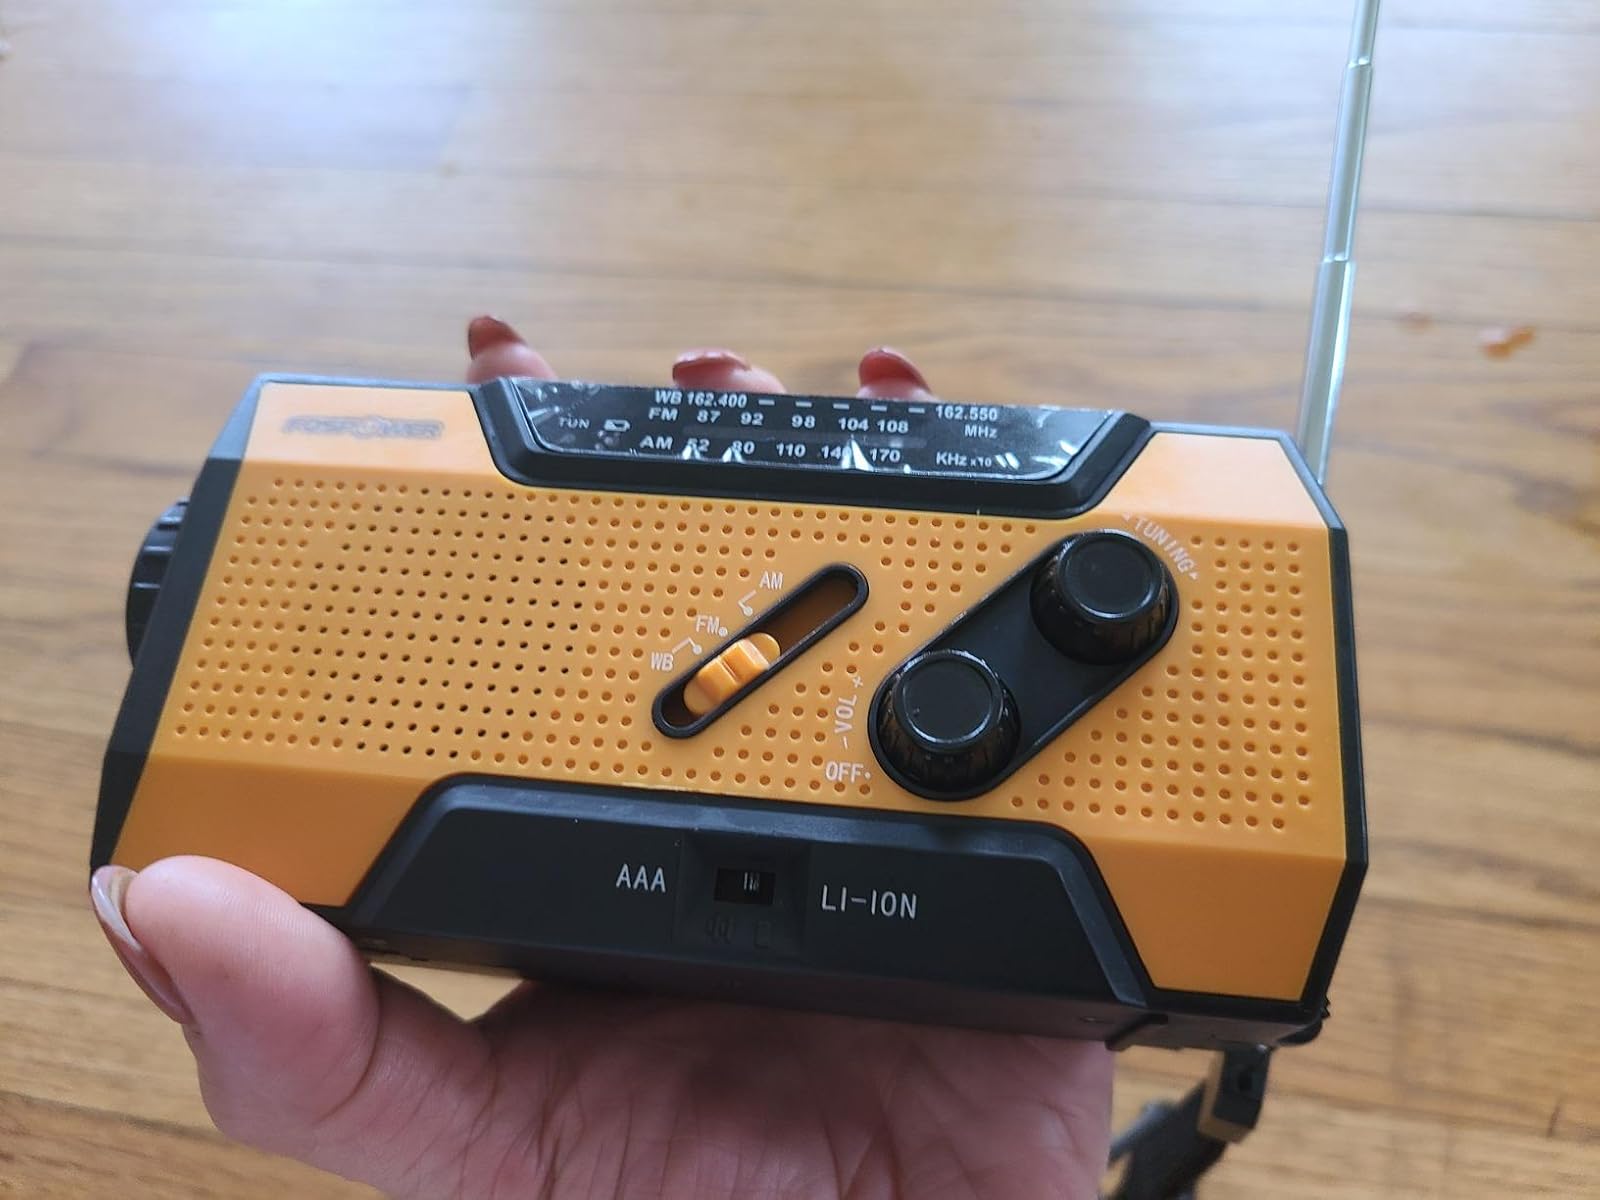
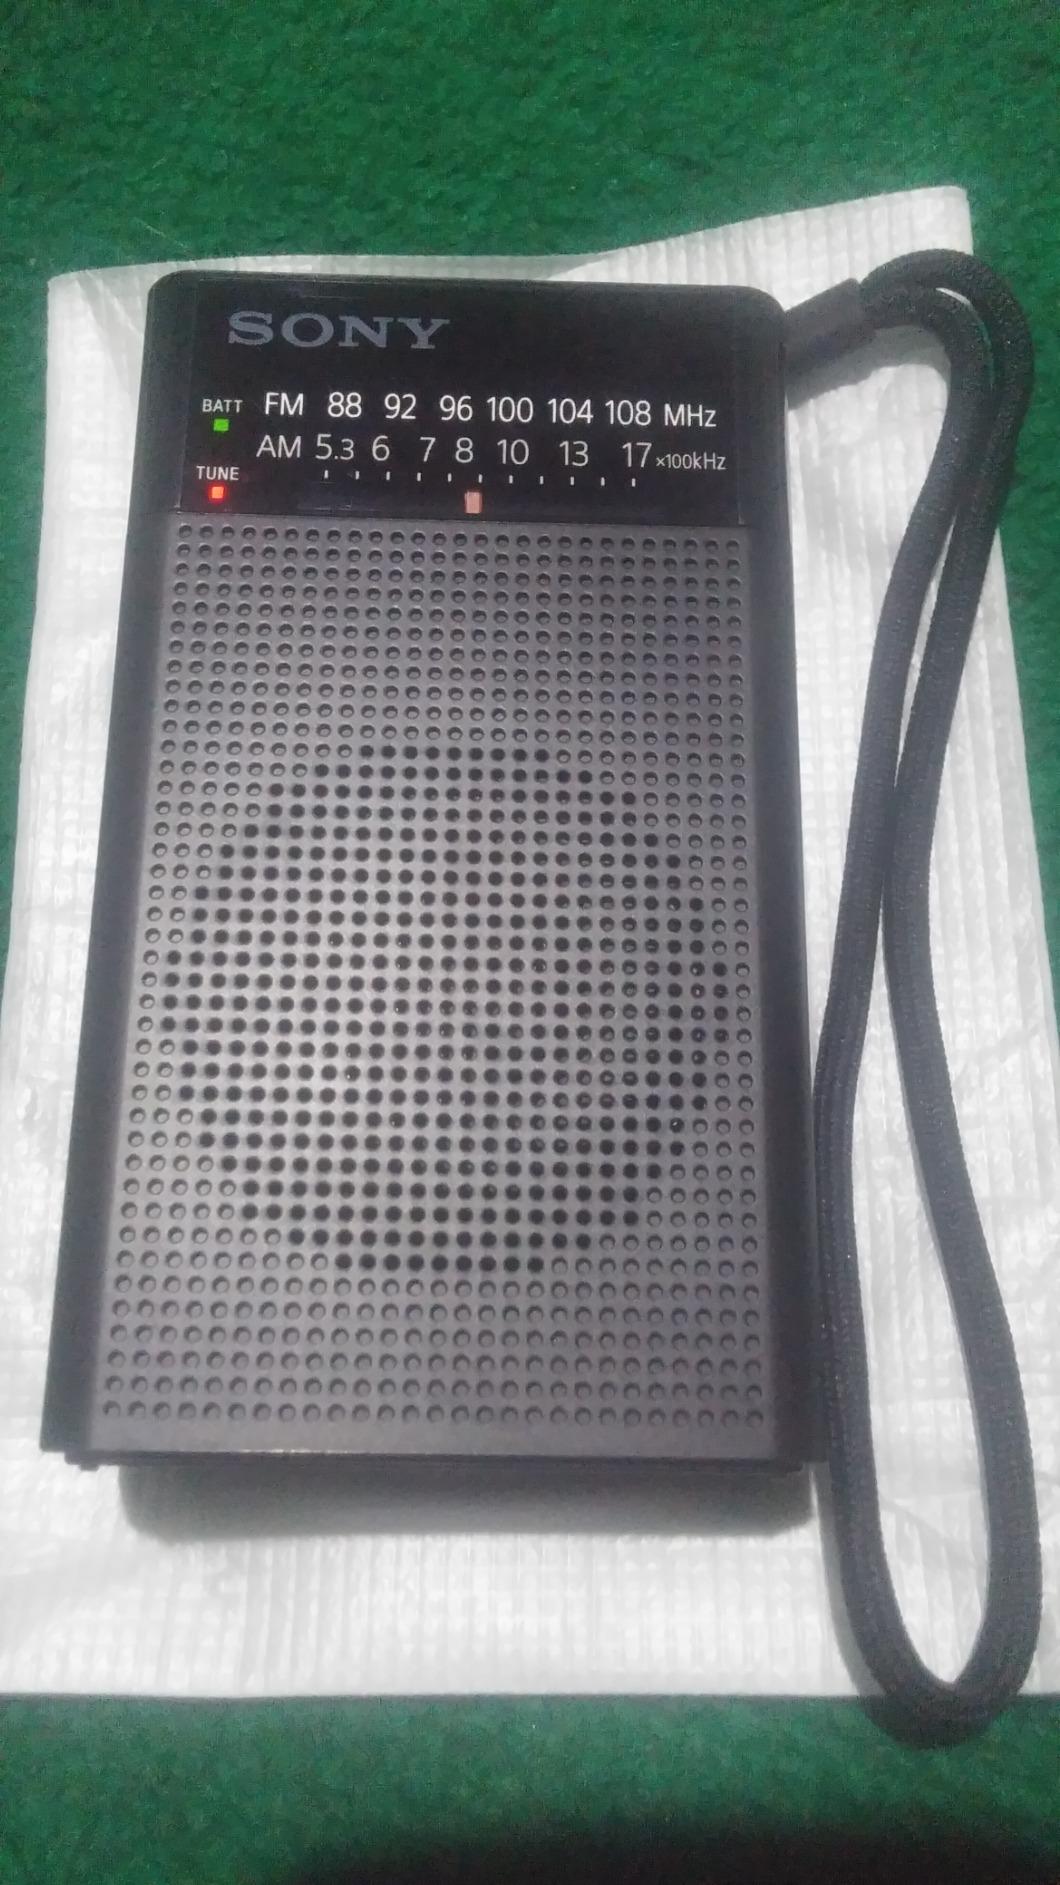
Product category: radio
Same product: no